Sleeper dike

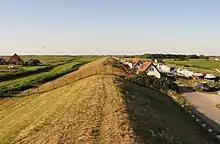
A typical sleeper dike near the . In 1570, this dike prevented the flooding of North Holland during the All Saints' Flood (1570) after the breakthrough of the Hondsbossche Zeewering.

A sleeper dike (in Dutch "slaperdijk") is a dike which does not normally face water, but serves as a backup if a "front-line" dike in front of it breaks.